António de Oliveira Salazar

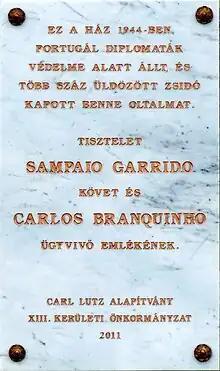
Commemorative plaque to Mr. Carlos Sampaio Garrido, Portugal's ambassador and Mr. Teixeira Branquinho, chargé d'affaires in mission to Budapest in 1944 who managed to rescue some thousands of Hungarian Jews from the Holocaust (Budapest, District XIII, Újpesti Quay Nr 5)

Salazar had experienced the social turmoil caused by World War I, in which Portugal participated during the period of the First Republic; World War II followed its course while he was in power. Salazar was widely praised for keeping Portugal neutral. From the war's very beginning in 1939, Salazar was convinced that Britain would suffer injury, but remain undefeated, that the United States would step into the conflict and that the Allies would win. The American journalist Henry J. Taylor commented, "I found not another continental European leader who then agreed with him".